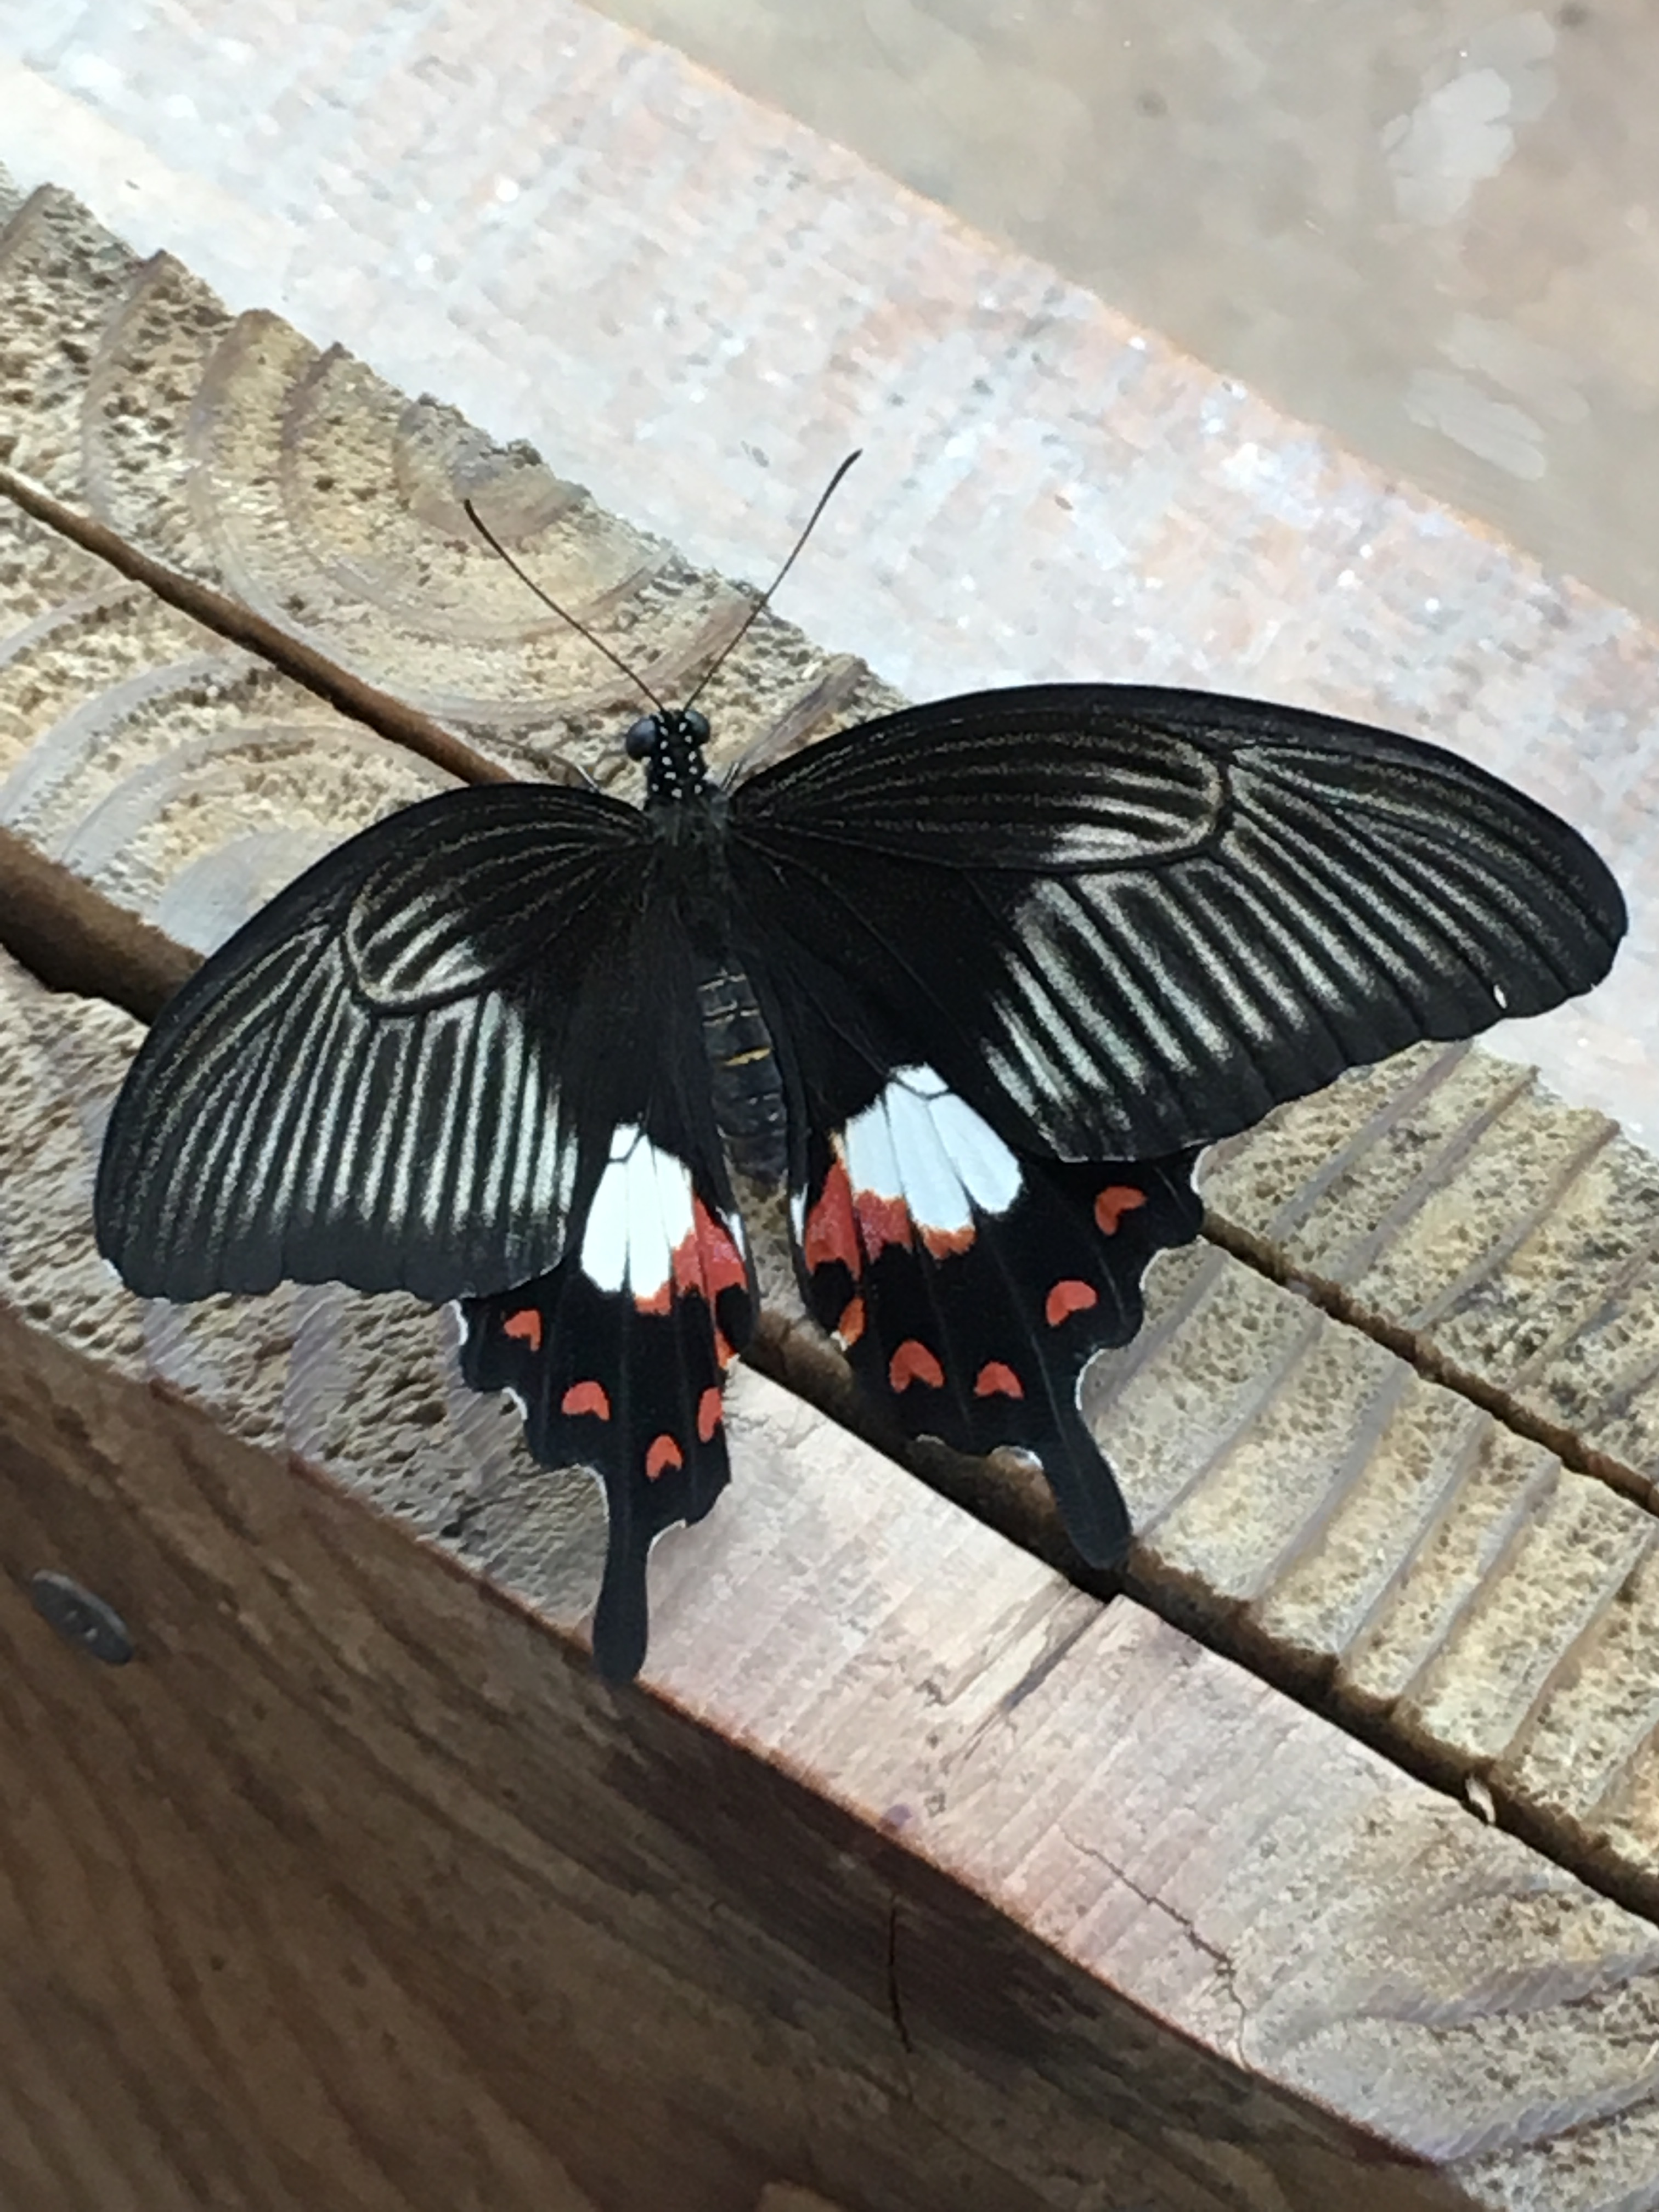
wing, wood, flower, insect, butterfly, black, fauna, invertebrate, pollinator, moths and butterflies